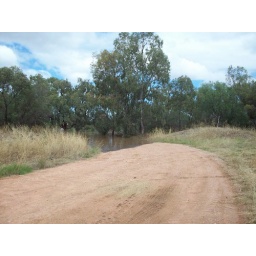
Ford at Lower Light 2010 Flood of December 2010 This ford is usually clear of water especially in Summer